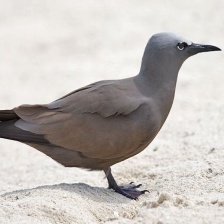
Species: BROWN NOODY
Scientific name: ANOUS STOLIDUS